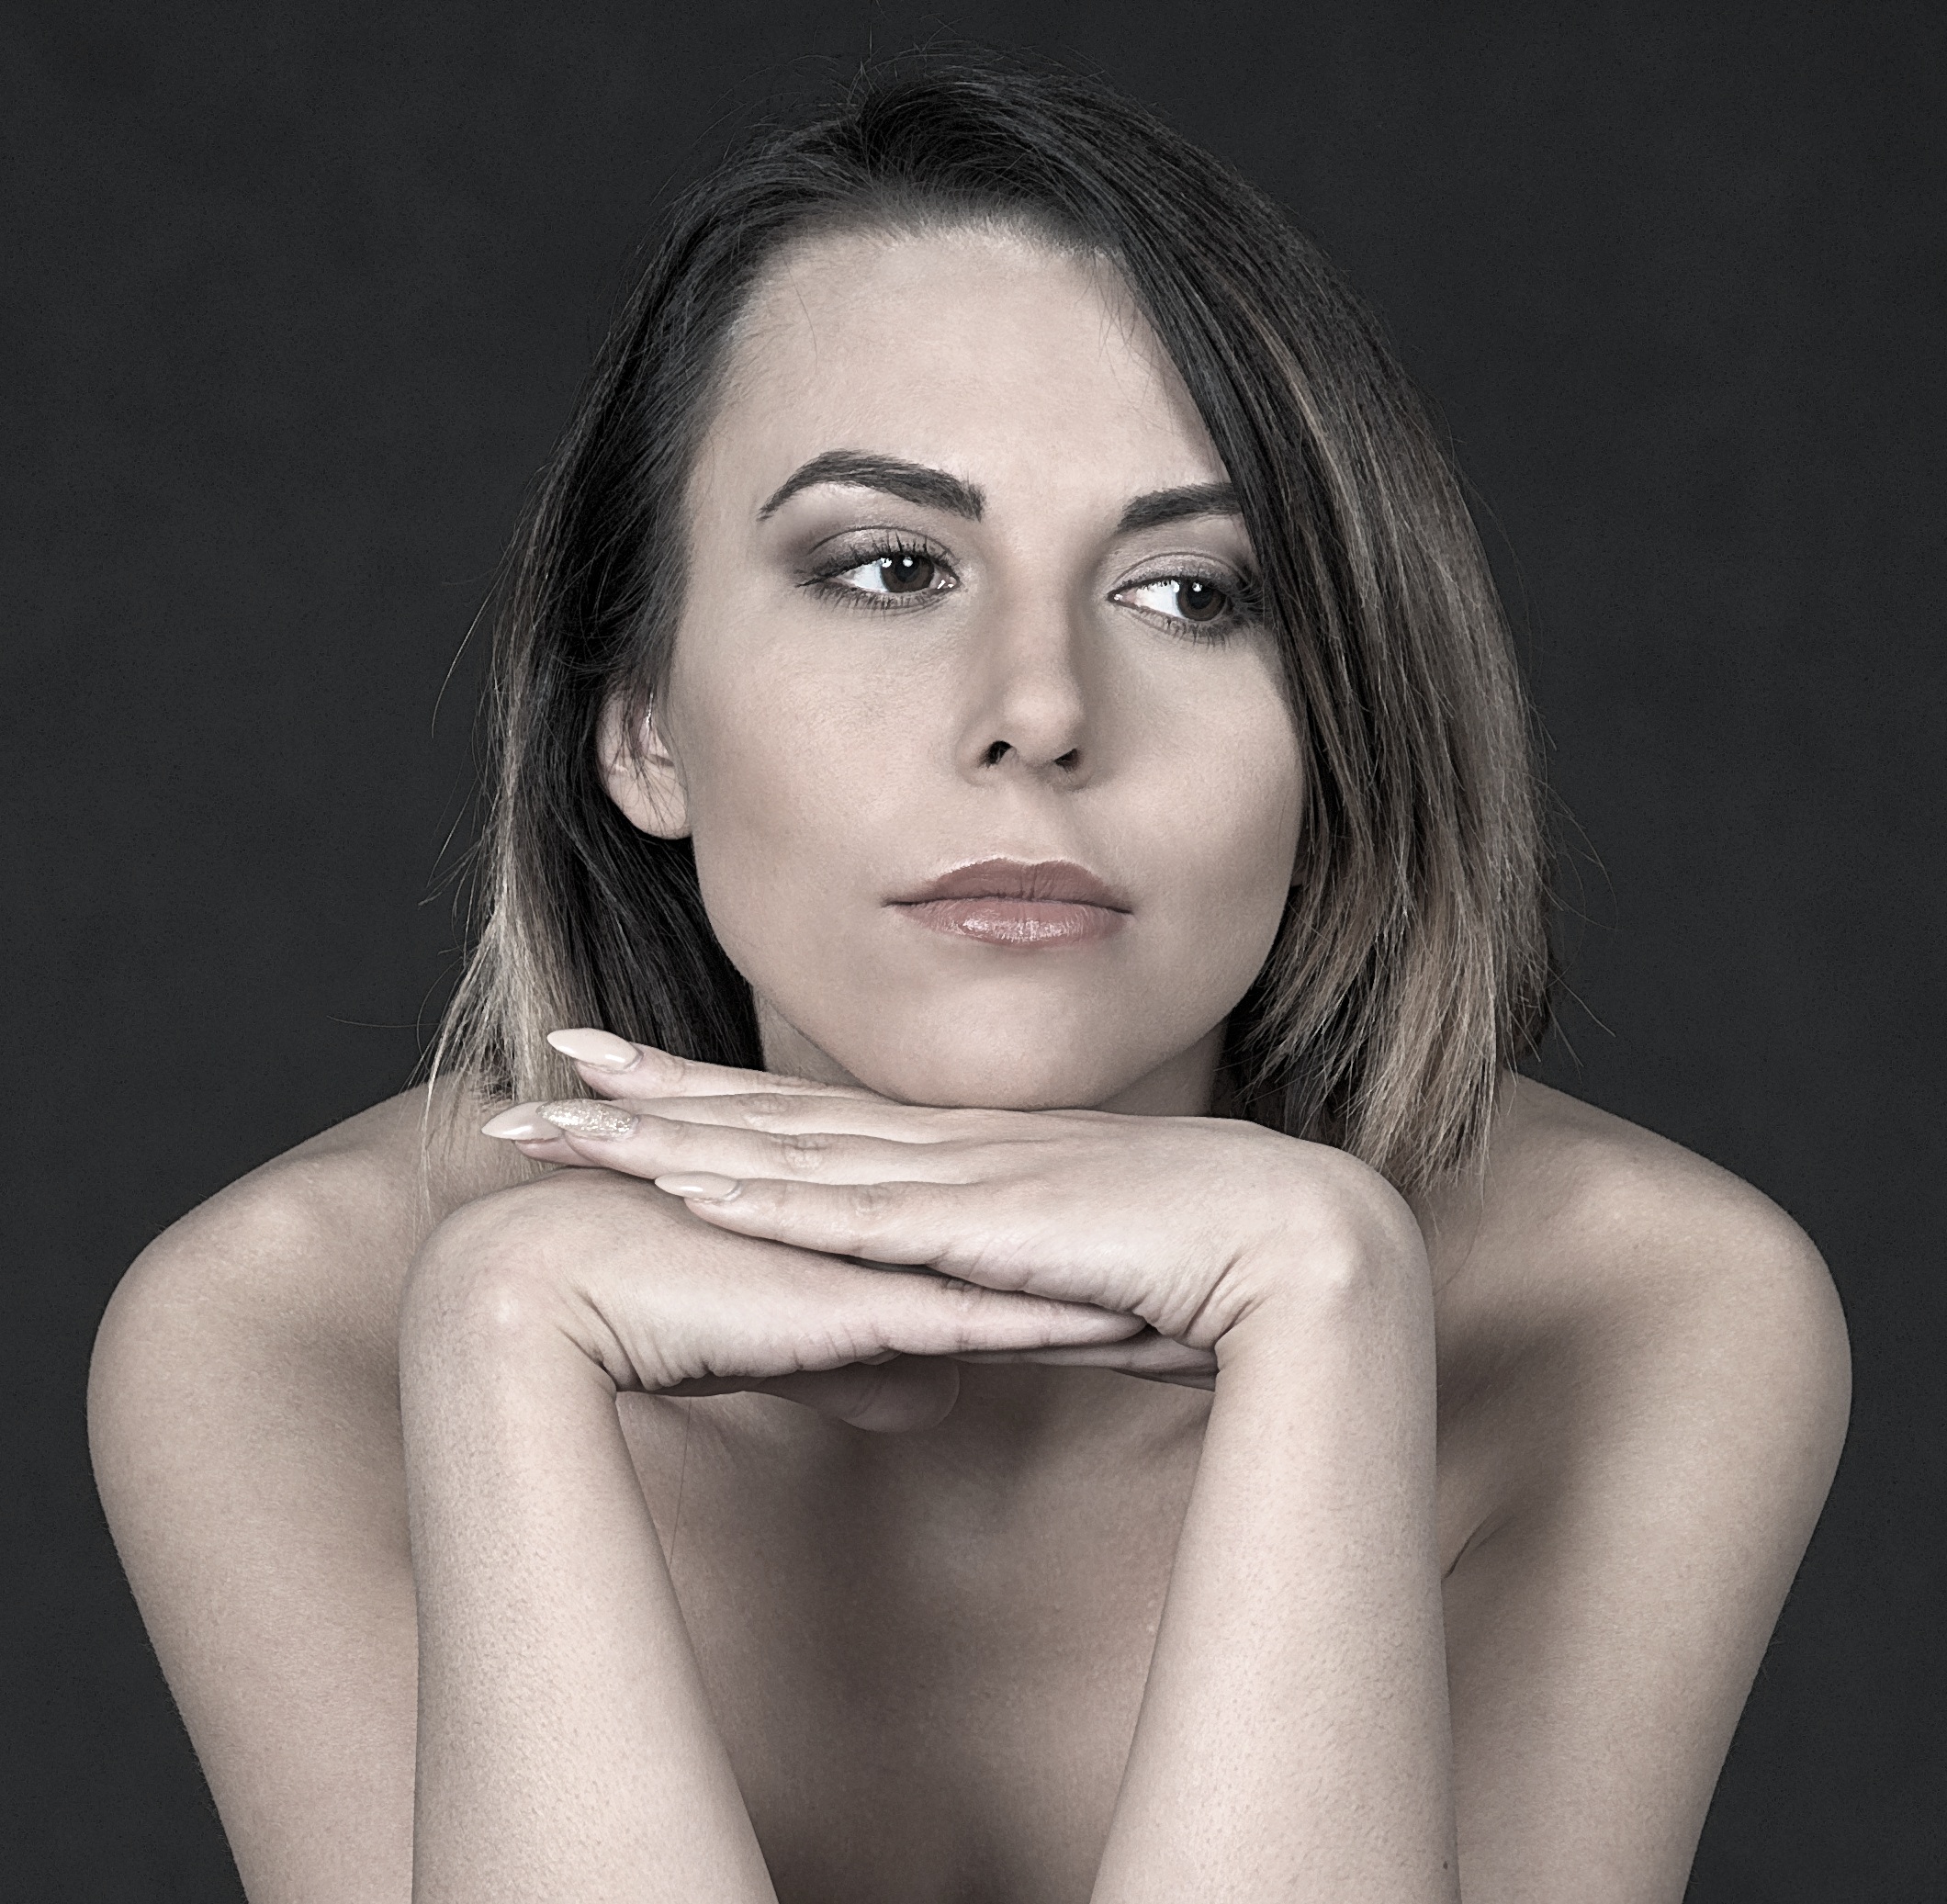
person, black and white, girl, woman, hair, photography, thinking, brunette, portrait, model, studio, black, monochrome, closeup, lady, facial expression, hairstyle, long hair, close up, human body, posing, black hair, face, outside, hands, eye, head, look, beauty, nails, organ, character, peace of mind, photo shoot, portrait of a woman, thoughtfulness, the hand, brown hair, monochrome photography, portrait photography, art model, supermodel